Stoke Newington

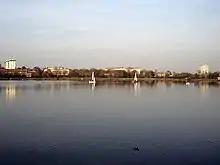
The West reservoir, looking north.

Stoke Newington residents Patrick Hayes and Jan Taylor (not originally from the area) were convicted of two IRA bombings and had substantial links to lorry bombs in the 1990s. Both were arrested, firing at officers in Walford Road and later sentenced to 30 years' imprisonment.